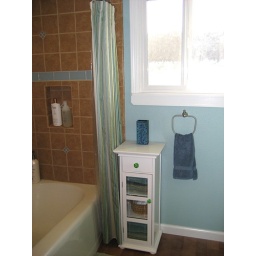
The window glass closely matches the pattern in the glass block.